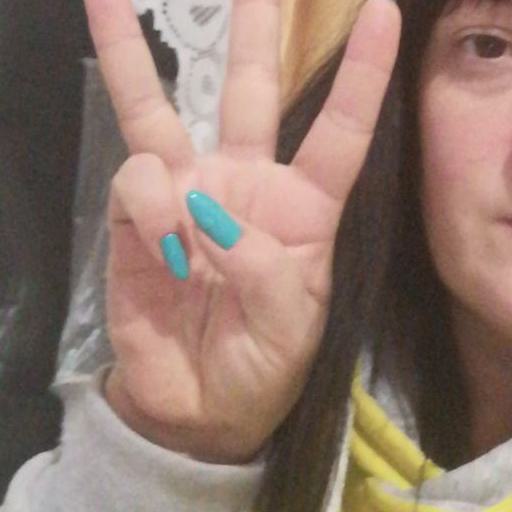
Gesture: three